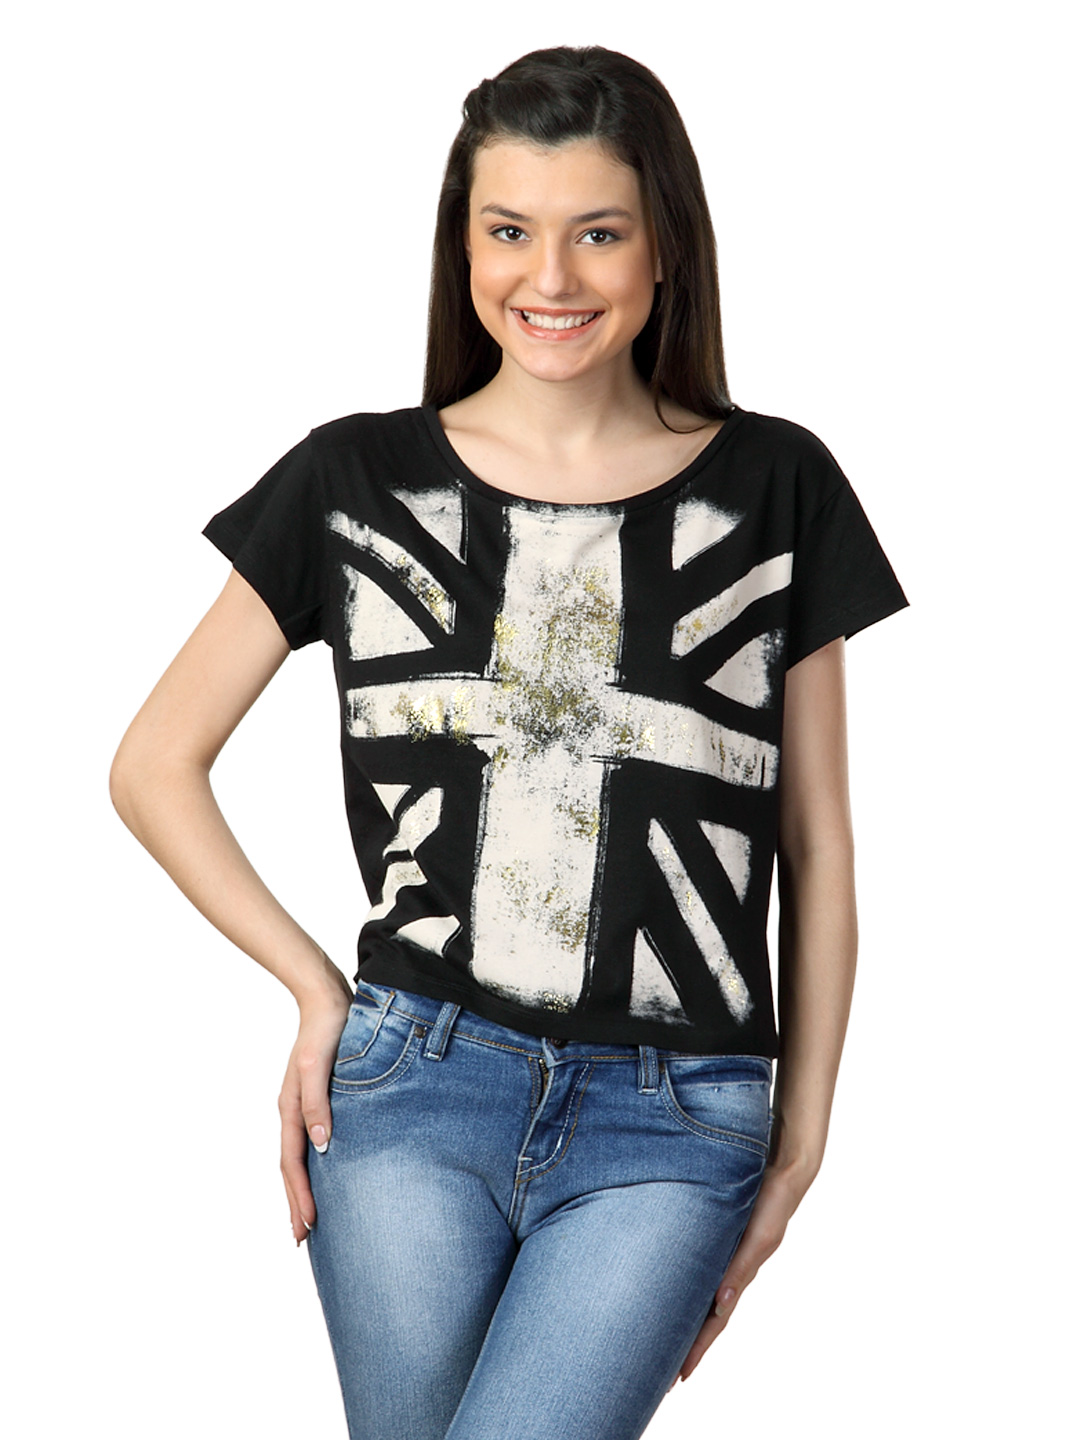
Flying Machine Women Black T-shirt
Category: Apparel / Topwear / Tshirts
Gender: Women
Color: Black
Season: Summer 2012
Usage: Casual